Brampton Railway

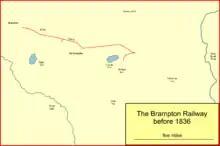
The first line of the Brampton railway

The East Cumberland coalfield was one of the earliest in Britain to be worked, probably from Roman times. In the seventeenth century and subsequently the Earls of Carlisle developed the workings, and it appears that by 1775 wooden railways were in use on Tindale Fell for short-distance movement of small wagons.